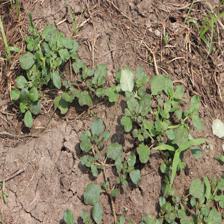
Label: BroadLeafWeed